Columbus Blue Jackets

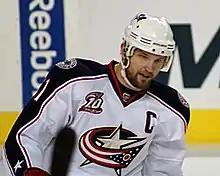
Named team captain on March 12, 2008, Rick Nash served in that role until he was traded to the New York Rangers on July 23, 2012.

During the 2008–09 season, the Blue Jackets made two trades which greatly played to their benefit. Forward Jason Williams was acquired from the Atlanta Thrashers in exchange for defenseman Clay Wilson and a sixth-round draft pick. The Blue Jackets were also involved with the first major deal of the 2009 NHL trade deadline, by trading goaltender Pascal Leclaire and a second-round draft pick to the Ottawa Senators for skilled center Antoine Vermette. The changes in scenery benefited both players and the Jackets; Williams scored 28 points in his first 36 games as a Jacket, while Vermette scored 11 points in his first 14 games with the team. Rick Nash scored 79 points throughout the season, setting a franchise record.